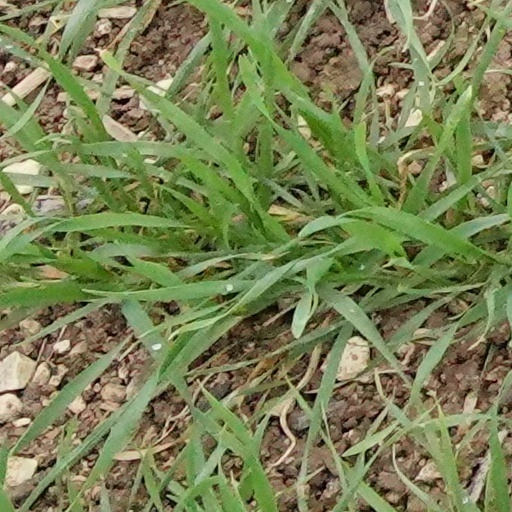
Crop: wheat